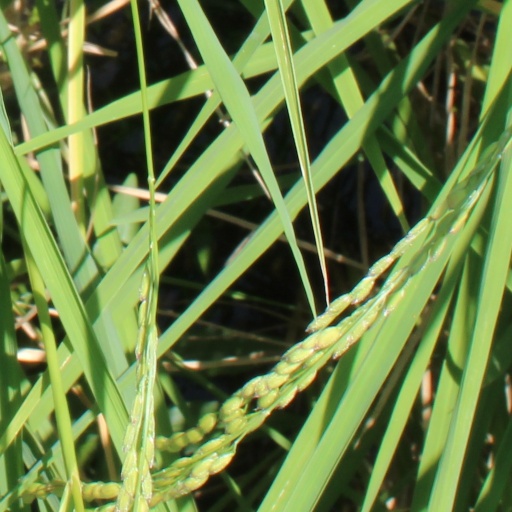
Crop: rice